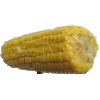
Label: corn